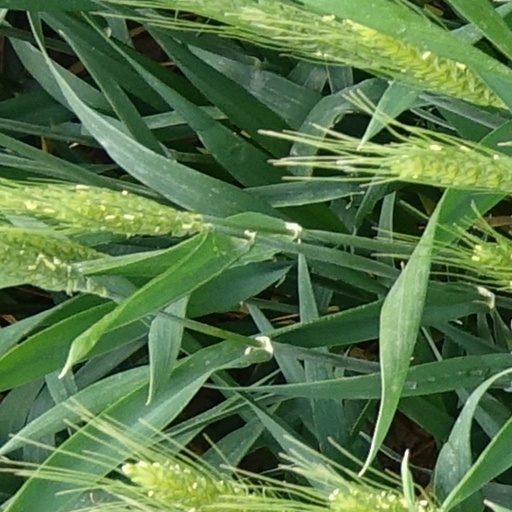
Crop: wheat